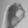
ASL letter: O